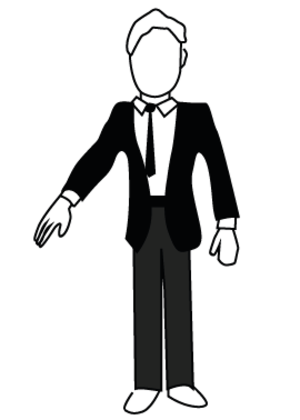
Yuko est un des deux plus petits avantages que peut obtenir un judoka en compétition. Il disparaît des règles du judo moderne durant la saison 2017-2018. Le yuko était signalé par un bras tendu vers le bas et valait 5 points.
Le judo a été créé en tant que pédagogie physique, mentale et morale au Japon par Jigorō Kanō en 1882.